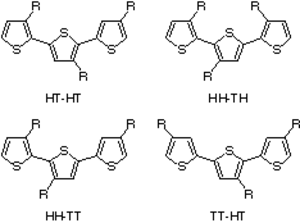
Les polythiophènes constituent une famille de polymères résultant de la réaction de polymérisation du thiophène, un hétérocycle sulfuré, qui peut devenir conducteur lorsque des électrons sont ajoutés ou enlevés des orbitales p conjuguées par dopage.